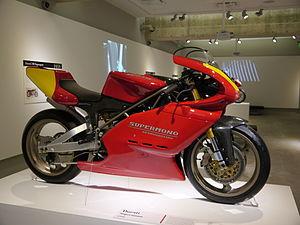
Ducati Supermono